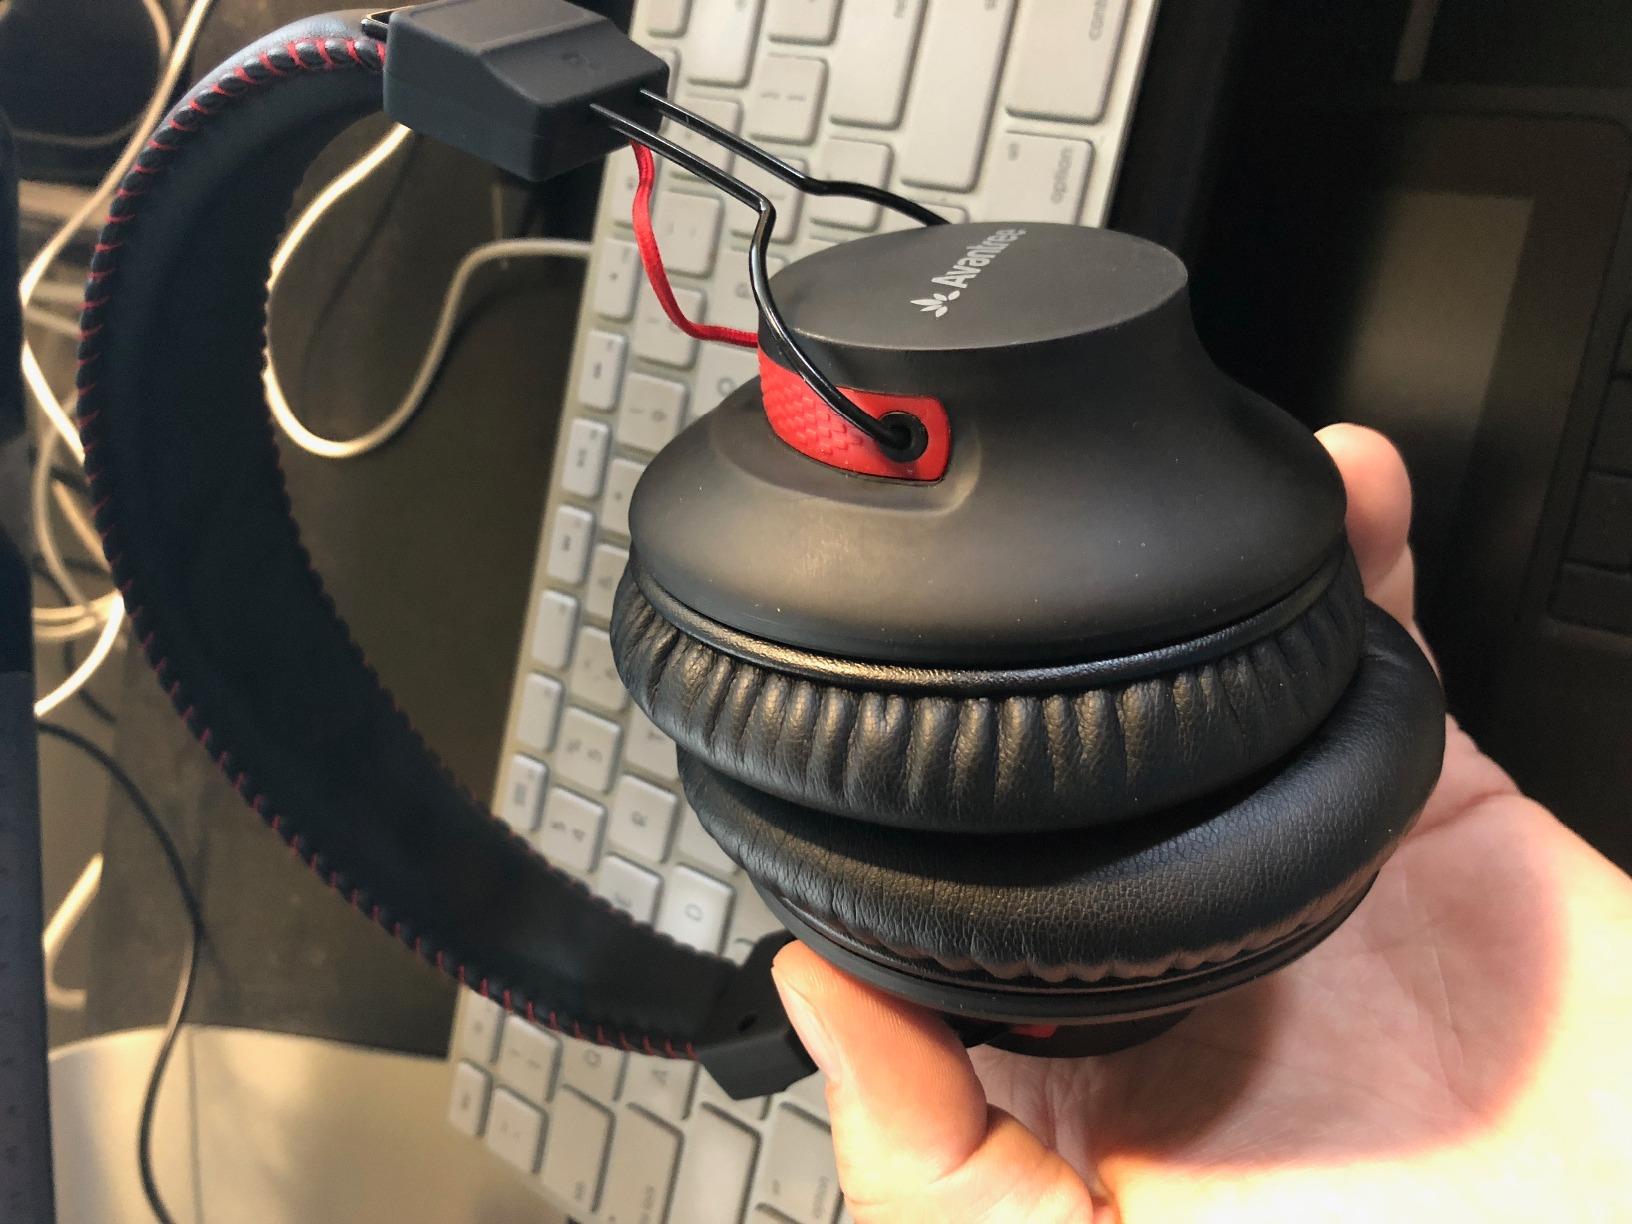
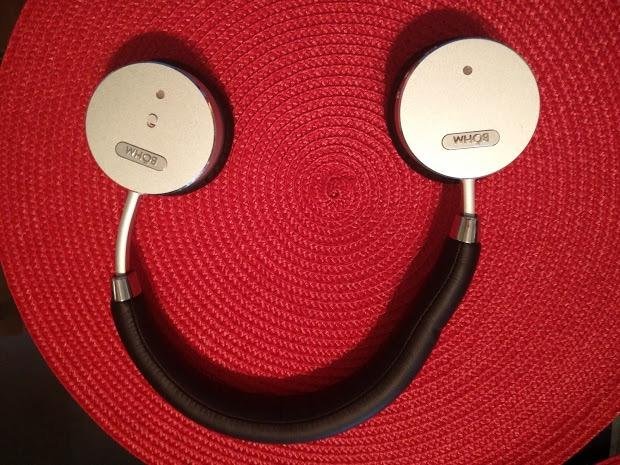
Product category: headphones
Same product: no